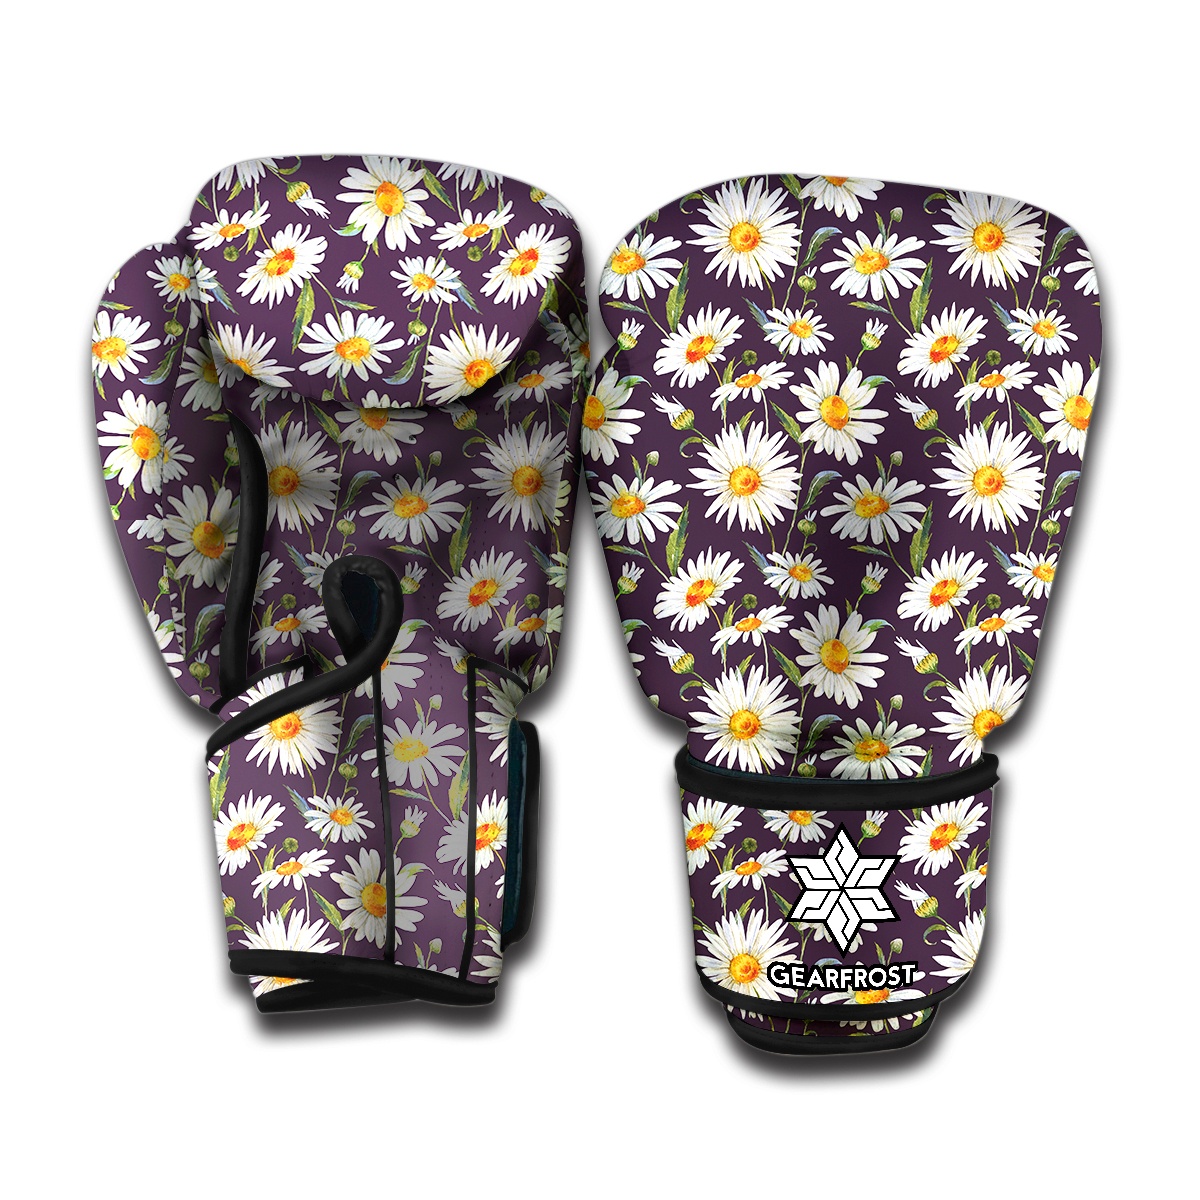
Watercolor White Daisy Pattern Print Boxing Gloves
Are you looking for unique boxing gloves? Check our Watercolor White Daisy Pattern Print Boxing Gloves on GearFrost. Our boxing gloves are handcrafted to the highest quality standards and made-to-order for you! Ever wonder how it feels to train in a pair of boxing gloves that totally express who you are? Wonder no more, because the boxing gloves you have always wanted is finally here! With our revolutionary leather printing technology, you could now choose the exact pattern design that you really love from our massive range of awesome pattern design selection. The selected pattern design would be printed and then created into an awesome pair of boxing gloves by our highly experienced and specialized team of boxing equipment maker in Thailand using top quality raw material and craftsmanship. So, let's get ready to train hard with the very boxing gloves that fully expresses who you are. Handmade in Thailand. Superior and long lasting multi-layer padding. Very durable Micro-fiber leather lining. Ergonomically designed to maximize comfort, usability. Single Piece, Higher hook-and-loop Velcro Straps for enhanced wrist protection. Please note that the advertising images are mockup images for illustration purposes only. The actual finished color might be slightly different from the advertising images based on the material.
Brand: GearFrost
Category: Sporting Goods > Athletics > Boxing & Martial Arts > Boxing & Martial Arts Protective Gear > Boxing & MMA Gloves & Mitts > Fight Gloves